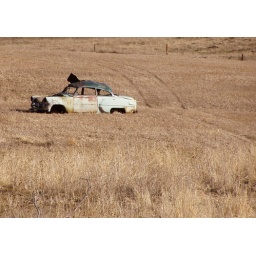
abandoned car in field